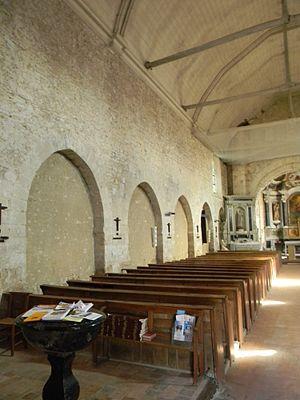
Eglise Notre Dame de Brissarthe. Mur Nord de la nef.
L'église Notre-Dame est une église située en France sur la commune de Brissarthe, dans le département de Maine-et-Loire en région Pays de la Loire.